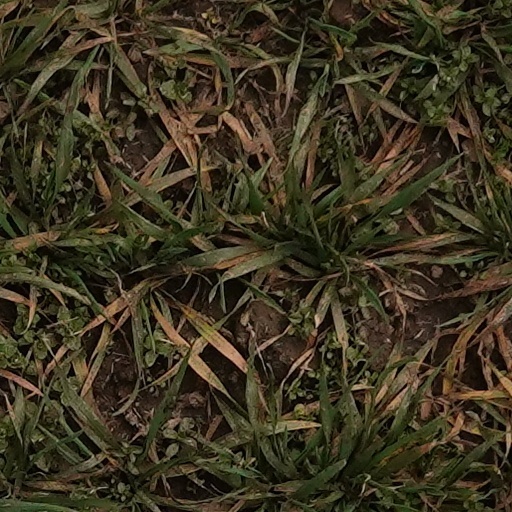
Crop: wheat